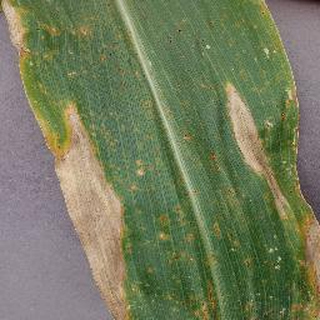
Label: corn_northern_leaf_blight